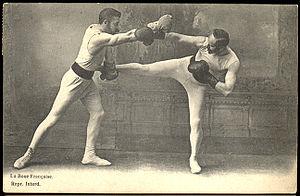
Tireurs de savate boxe française
La savate boxe française est un sport de combat de percussion qui consiste, pour deux adversaires équipés de gants et de chaussons, à se porter des coups avec les poings et les pieds. Elle est apparue au XIXᵉ siècle dans la tradition de l'escrime française, dont elle reprend le vocabulaire et l'esprit. Connue dès son apparition sous le nom de « savate » ou « art de la savate », elle a été, tout au long du XXᵉ siècle, désignée par le nom de « boxe française », puis finalement renommée officiellement « savate boxe française » en 2002. C'est actuellement une discipline internationale qui appartient au groupe des boxes pieds-poings. « Savate » en vieux français veut dire « vieille chaussure ». Un homme qui pratique la savate est appelé un tireur tandis qu'une femme s'appelle une tireuse.